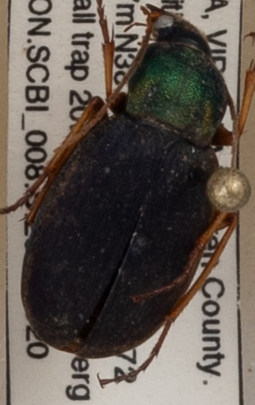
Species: Chlaenius aestivus
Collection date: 2021-05-20
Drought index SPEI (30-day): -1.01
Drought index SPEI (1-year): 0.17
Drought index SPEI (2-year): -0.24